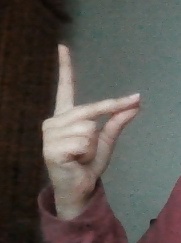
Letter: ta